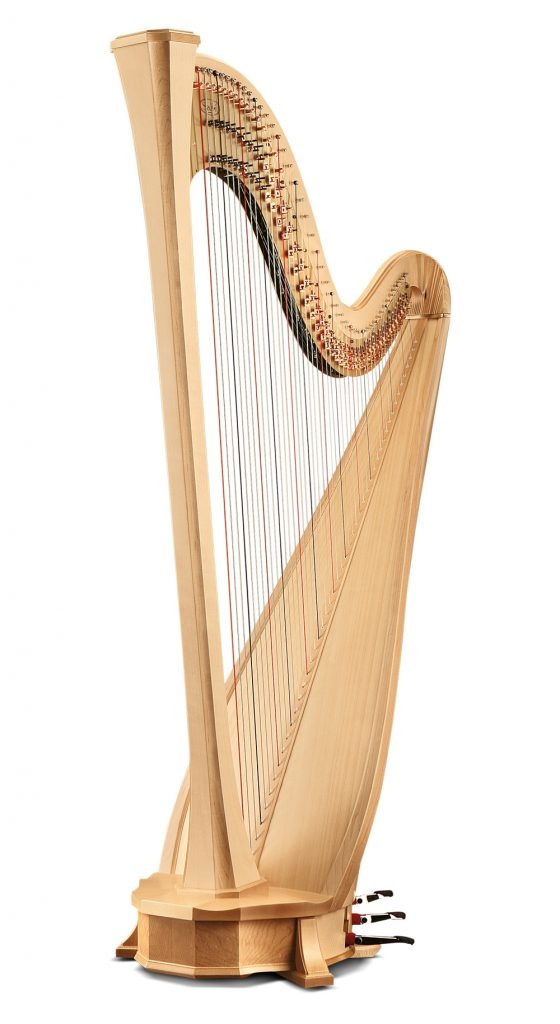
SALVI ARION SG
SALVI ARION SG PROFESSIONAL PEDAL HARPS A perfect blend of class and comfort from Salvi Harps. The unique design of the soundboard gives a projecting and balanced sound to a harp which is elegant and portable. TECHNICAL DETAILS DIMENSIONS Height: 178 cm Width: 98 cm WEIGHT 37kg SOUNDBOARD WIDTH 46 cm RANGE 47 strings 0 Oct. G - 7th Oct. C SOUNDBOARD Fiemme Valley red spruce FINISHES Natural, Mahogany, Walnut, Ebony
Category: Arts & Entertainment > Hobbies & Creative Arts > Musical Instruments > String Instruments > Harps > Lever Harps